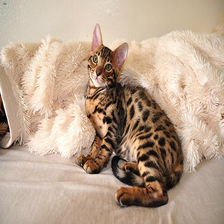
Species: cat
Breed: Bengal